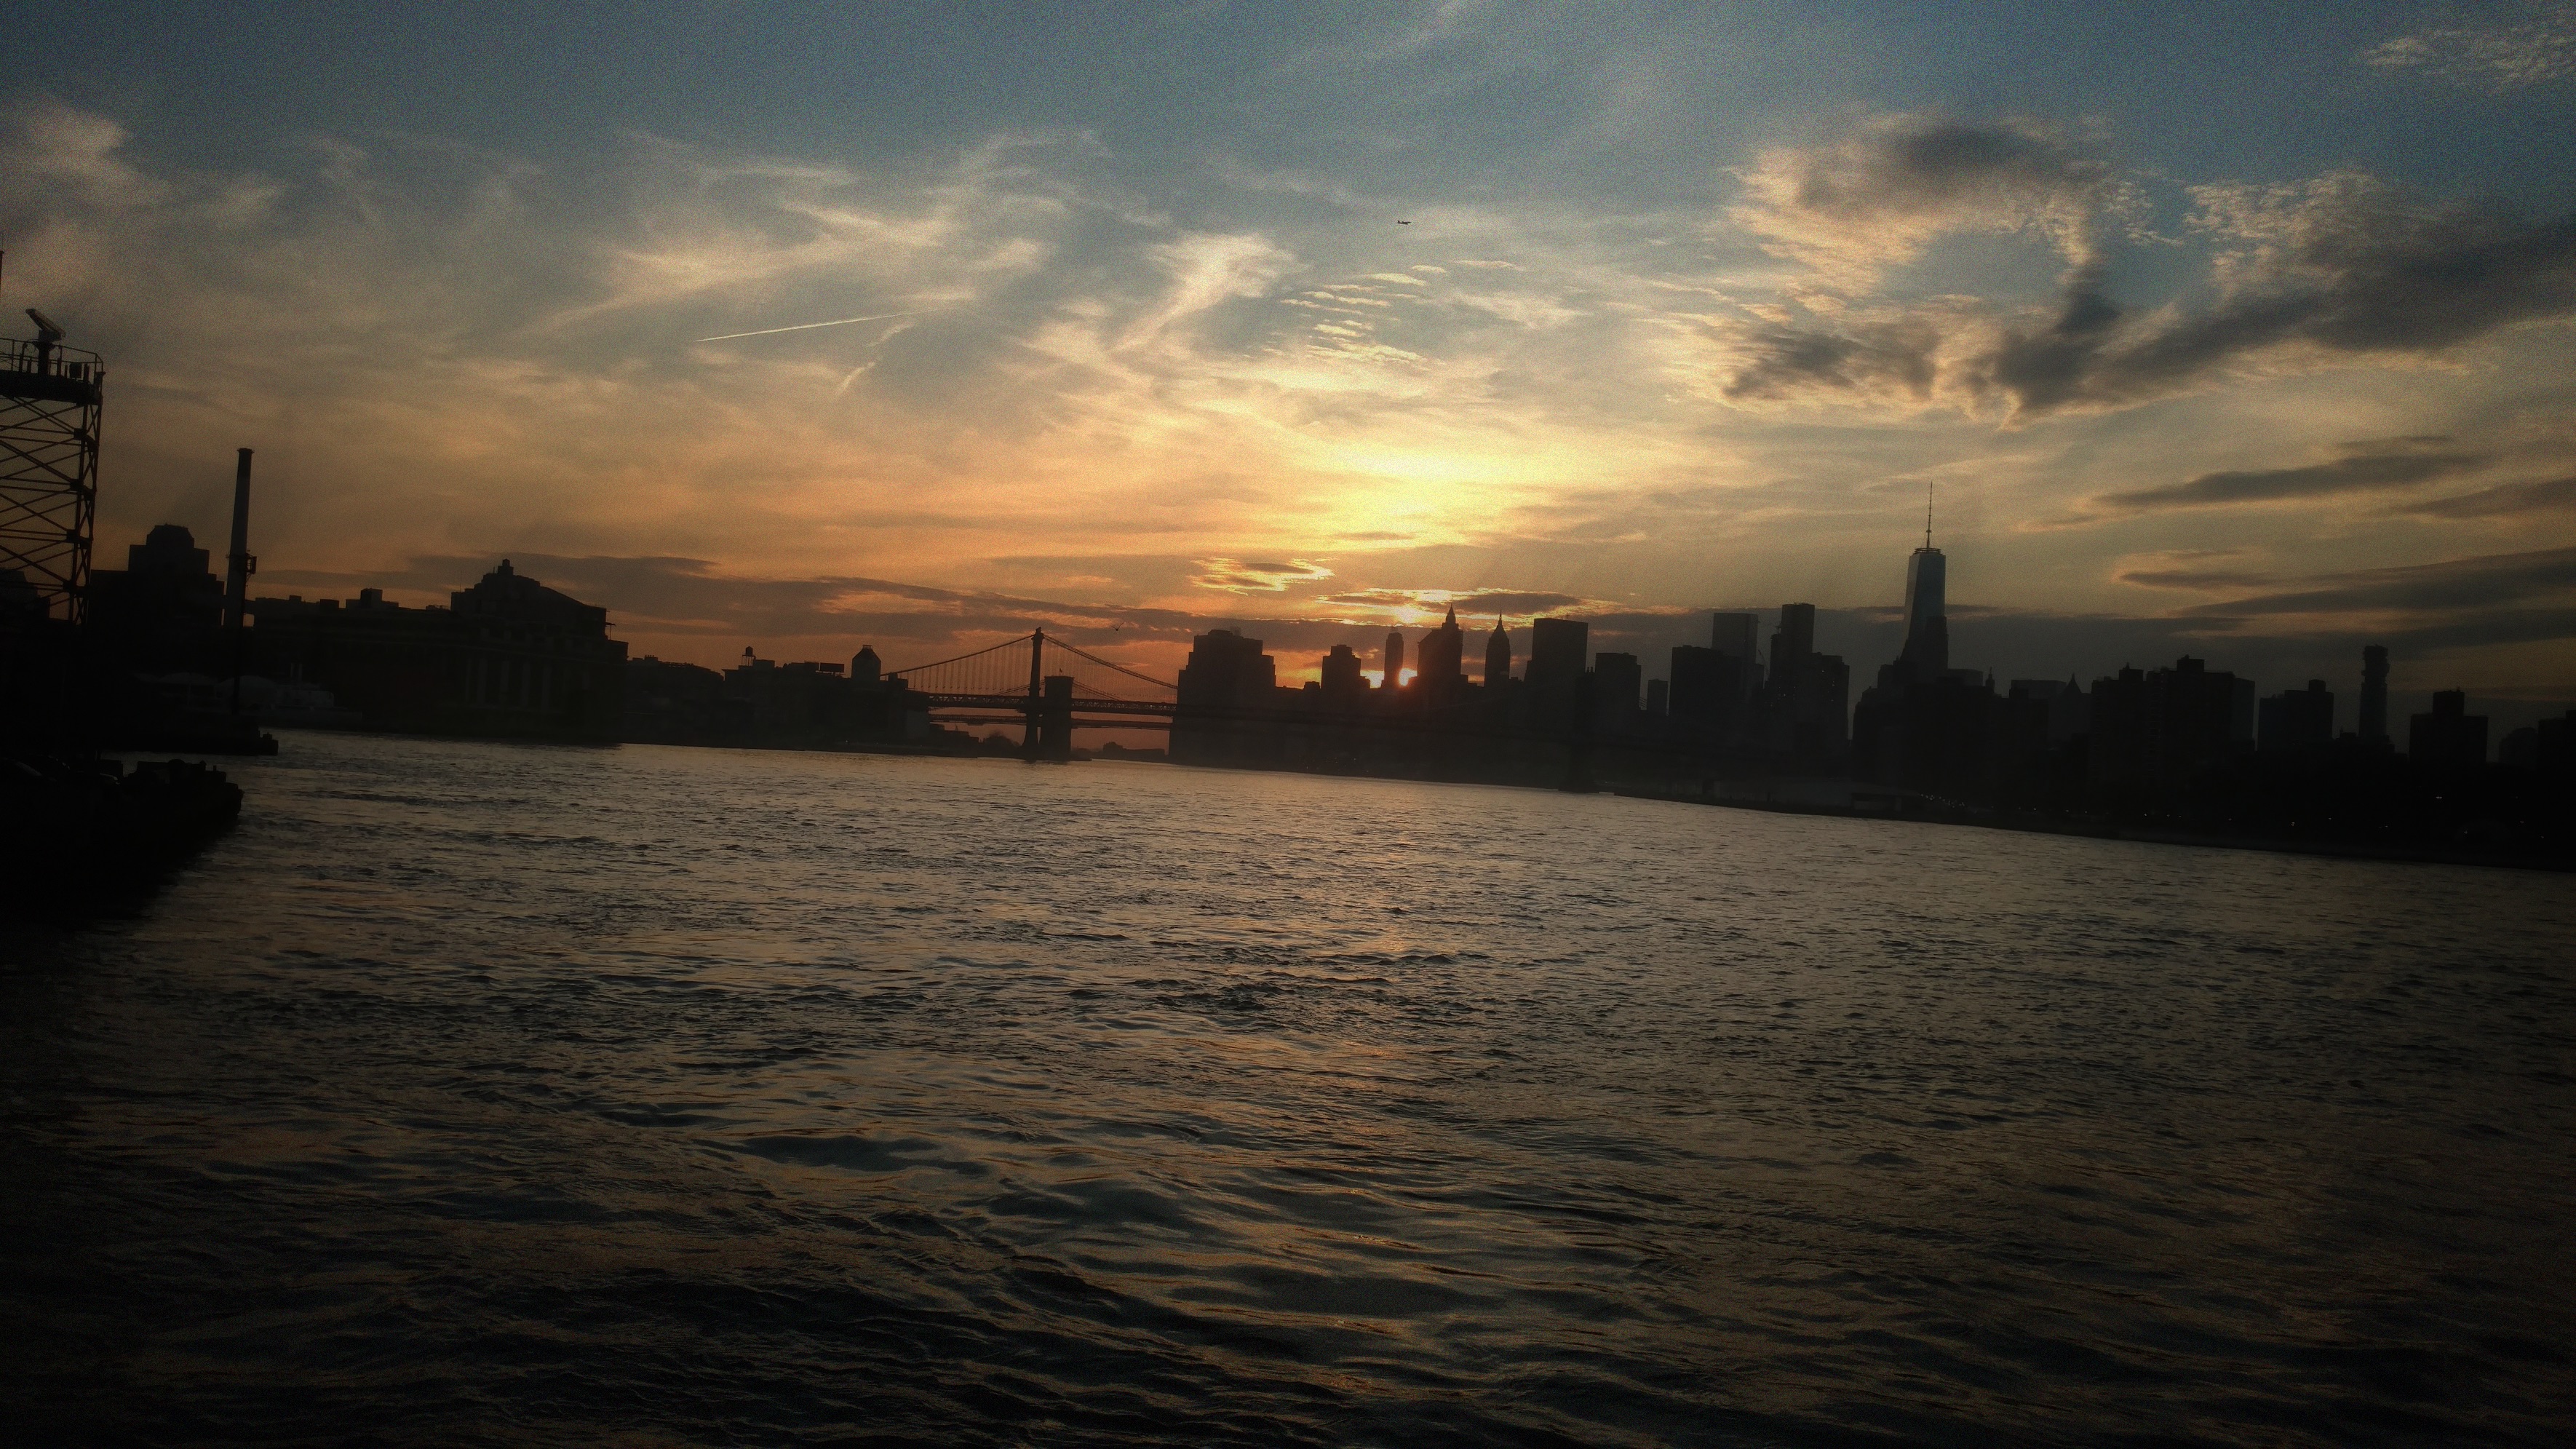
sea, horizon, cloud, sky, sun, sunrise, sunset, sunlight, morning, dawn, river, dusk, evening, reflection, bay, afterglow, atmospheric phenomenon